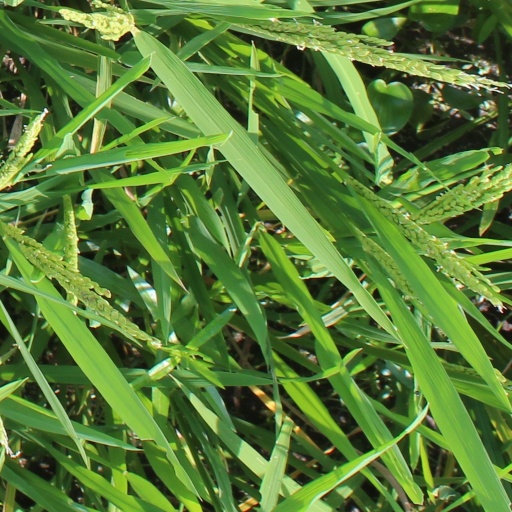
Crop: rice